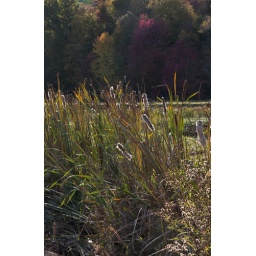
cat tails by the fish ponds